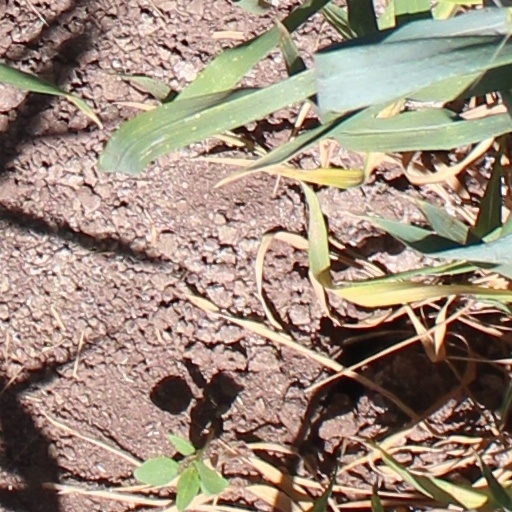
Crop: wheat